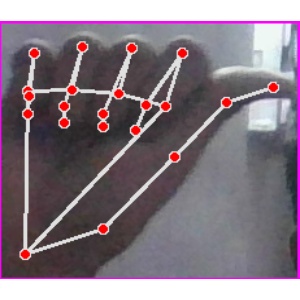
अक्षर: छ